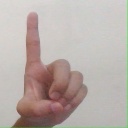
अक्षर: ड